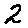
Label: 2